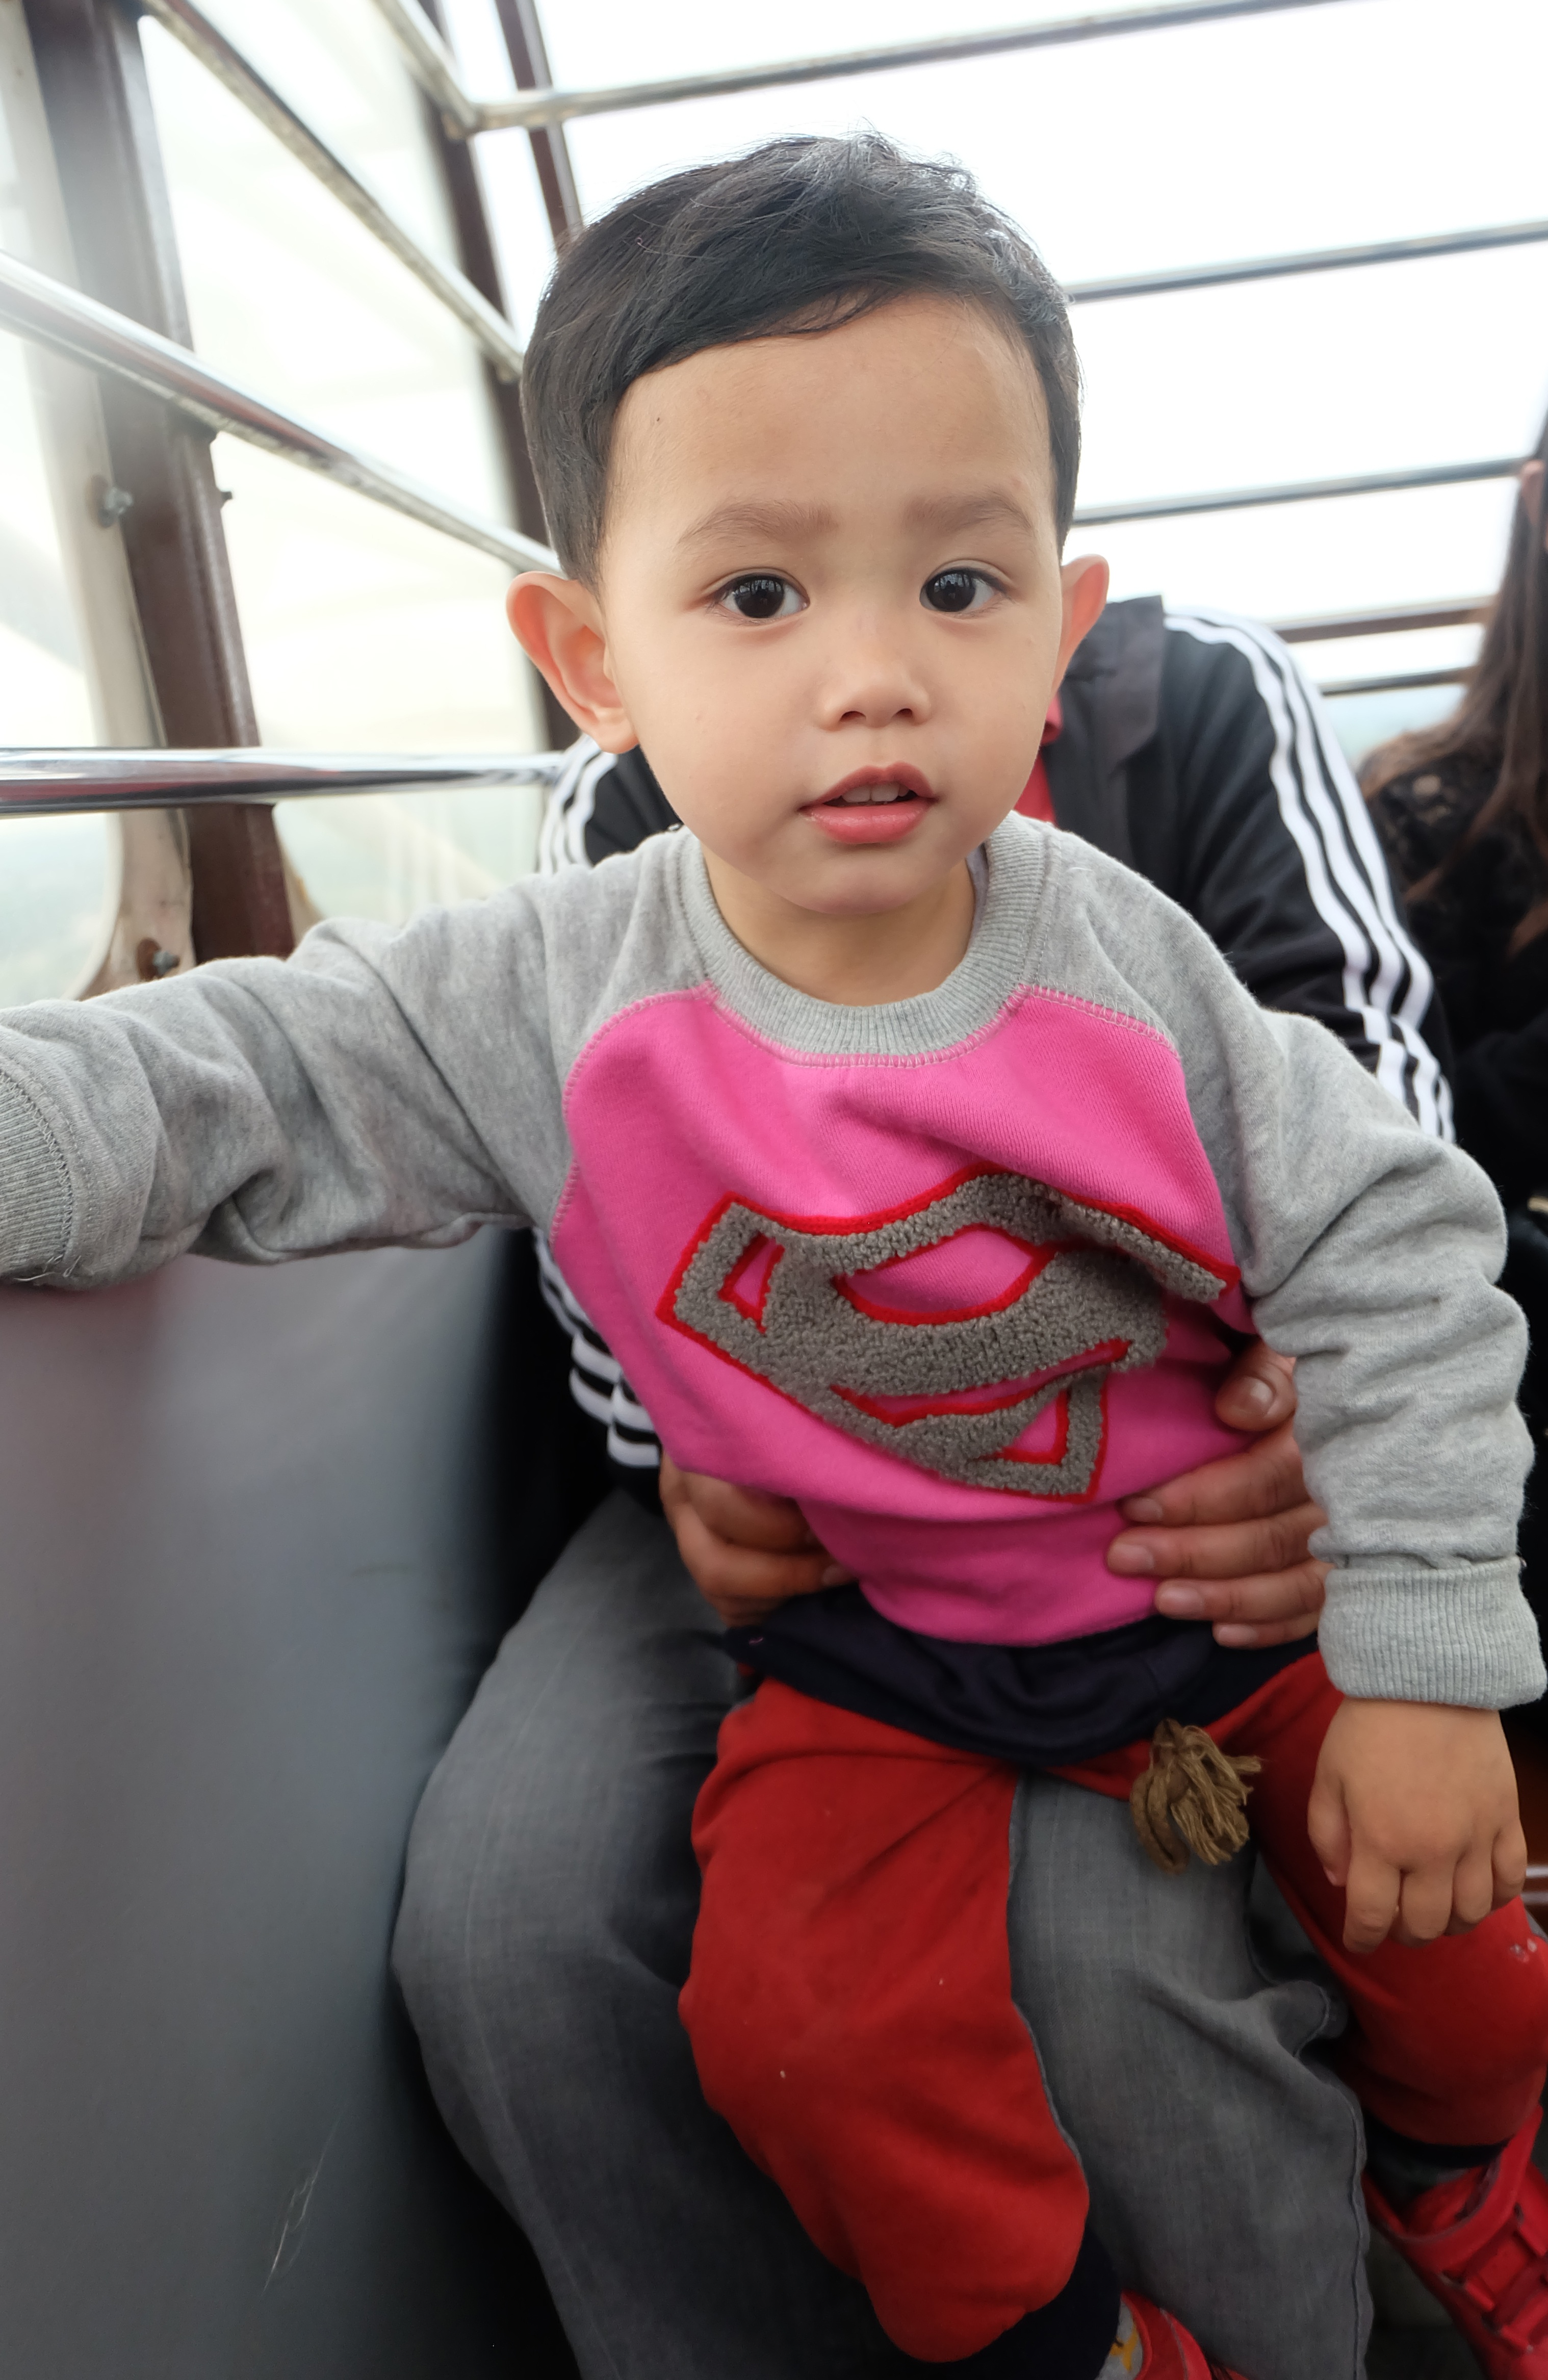
person, cute, child, clothing, family, kids, infant, toddler, china, human positions